Kevin Barnes (American football)

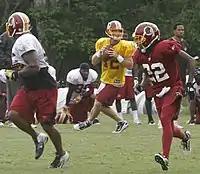
Barnes running a scrimmage at Redskins 2011 training camp

Prior to the 2011 season, Barnes was named as an Honorable Mention player on ESPN's list of the top 25 breakout players of the 2011 season. Multiple depth charts list Barnes as the starting nickelback and immediate back-up to DeAngelo Hall. Coaches have praised Barnes for his hard work ethic and knowledge of the game.